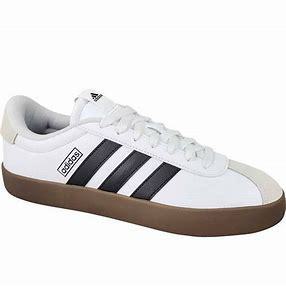
Brand: Adidas
Model: VL Court 3